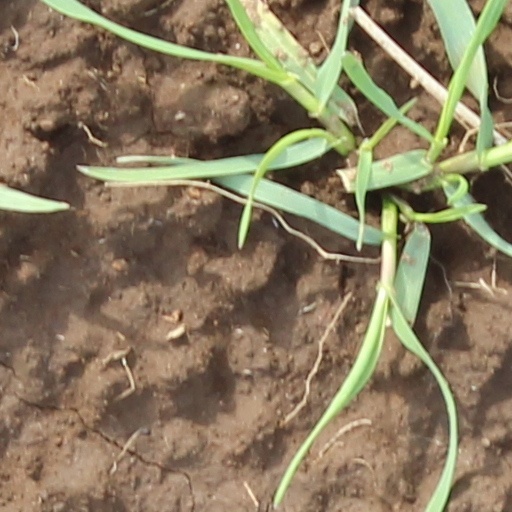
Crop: wheat